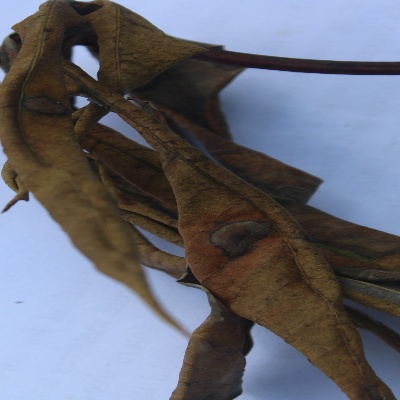
Crop: Cassava
Condition: bacterial blight